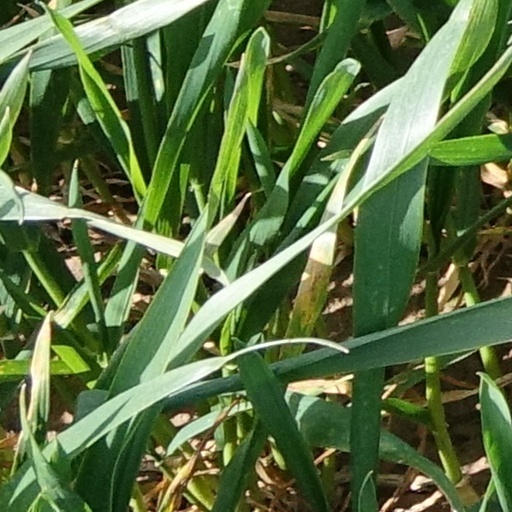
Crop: wheat